Marsh rice rat

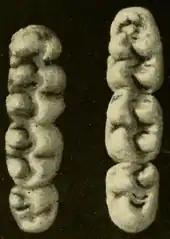
Upper (left) and lower (right) molars of a marsh rice rat from Virginia, with the front molars above

The first lower molar is rounded at the front end and the labial and lingual conules of the anteroconid, the frontmost cusp, are barely distinct. The second lower molar is elongated and has a crest, the anterolophid, before the two cusps that form the front edge of the molar in some other oryzomyines, the protoconid and metaconid. A distinct ridge (anterolabial cingulum) is at the outer front (anterolabial) edge of the molar, before the protoconid. The lower third molar is about as long as the second and also has an anterolophid, albeit a less well-defined one. The first lower molar has large roots at the front and back of the tooth and usually one or two smaller ones in between, at the labial and lingual side. The second and third lowers molars have either two roots, one labial and one lingual, or only one at the front, and another large root at the back.